Syro-Malabar Catholic Eparchy of Kothamangalam

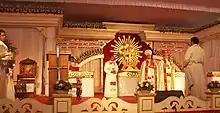
Syro-Malabar Major Archbishop Mar George Alencherry during the Episcopal Ordination of Mar George Madathikandathil as the Bishop of the Syro-Malabar Eparchy of Kothamangalam

1. Kothamangalam Forane (St George Cathedral Forane church)